John W. Coughlin

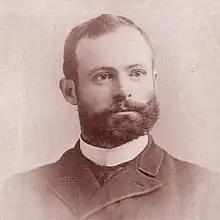

John W. Coughlin (June 9, 1861 – December 2, 1920) was an American physician and politician who served as Mayor of Fall River, Massachusetts.